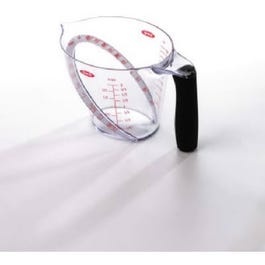
Good Grips Measuring Cup, Angled, Plastic, 16-oz.
Brand: OXO
Oxo has revolutionized liquid measuring with our good grips angled measuring cups. A patented angled surface lets you read measurement markings by looking straight down into the cup and eliminates the need to fill, check and adjust the amount of liquid you are measuring. The handle is soft and non-slip for a firm grip. The bright measurement markings in convenient cup, ounce and milliliter denominations accommodate any recipe. Available in 1-cup, 2-cup and 4-cup versions. Dishwasher safe.
Category: Home & Garden > Kitchen & Dining > Kitchen Tools & Utensils > Measuring Cups & Spoons > Measuring Cups